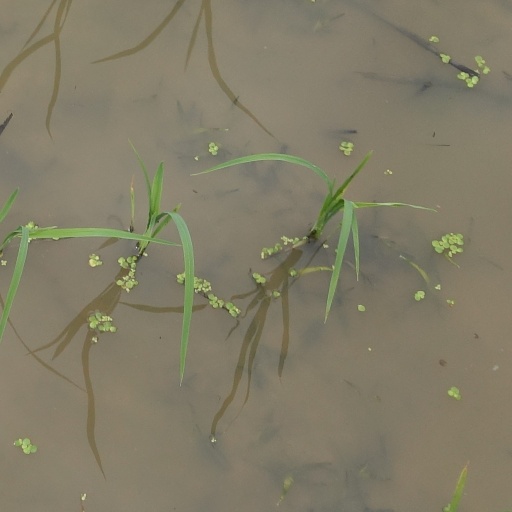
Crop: rice